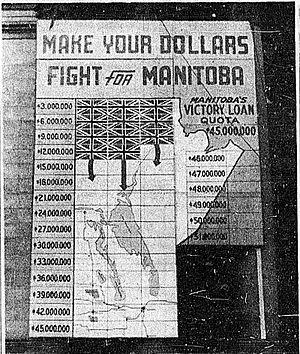
L'opération « Si un jour… » est une invasion nazie simulée de la ville canadienne de Winnipeg dans le Manitoba et ses alentours le 19 février 1942 lors de la Seconde Guerre mondiale. Elle fut organisée par le comité des obligations de guerre du Grand Winnipeg mené par l'influent homme d'affaires J. D. Perrin. Cet événement reste le plus grand exercice militaire jamais organisé à Winnipeg.